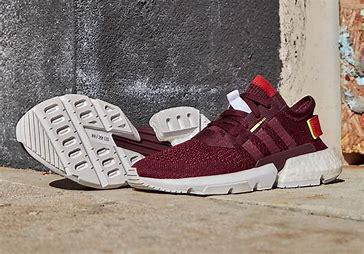
Brand: Adidas
Model: Pod S3 1